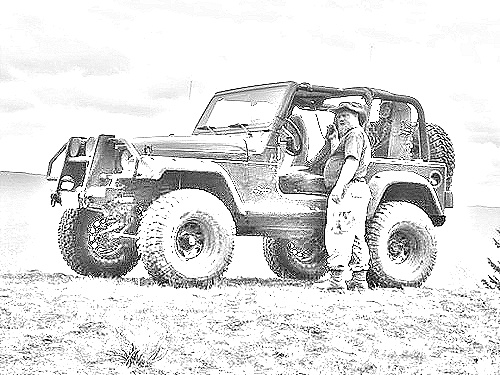
Portrait style: Sketch Portrait